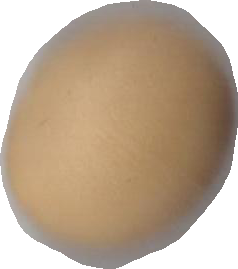
Variety: Dega